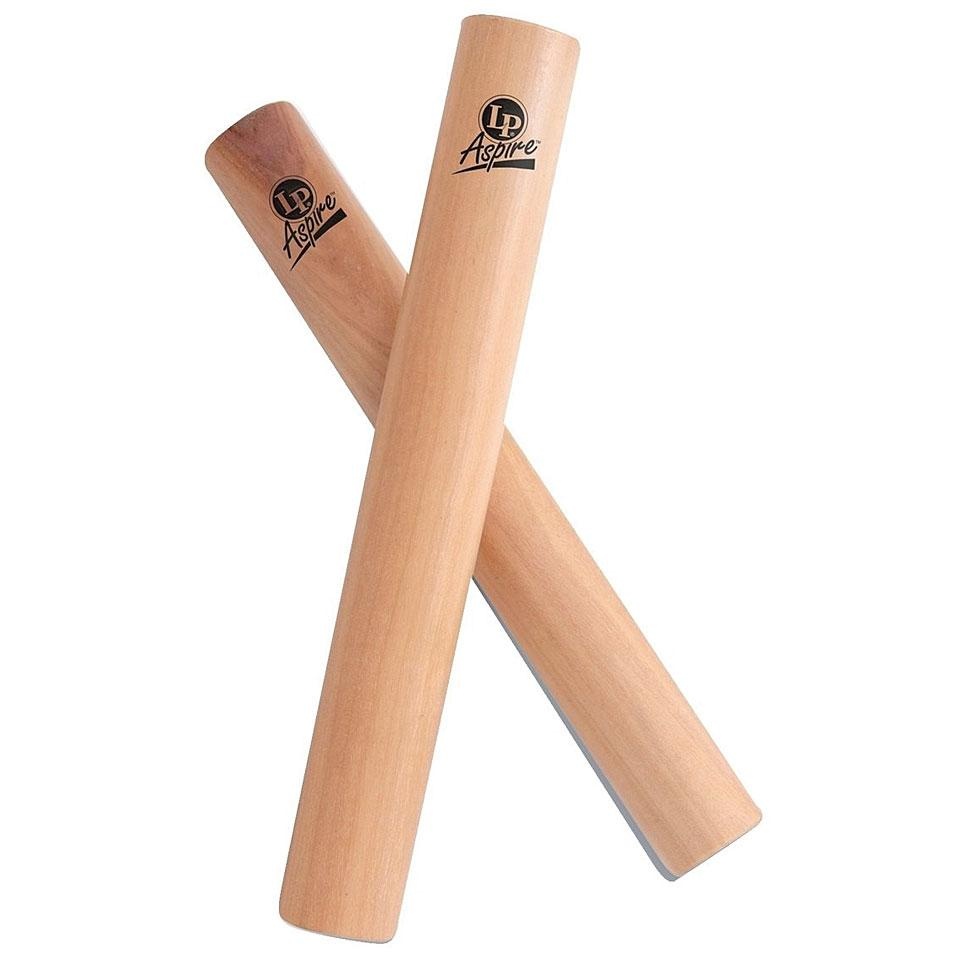
Latin Percussion LPA165 Aspire White Wood Clave
Aspire white wood claves Additional Information: PLU: LPA165
Brand: Latin Percussion
Category: Arts & Entertainment > Hobbies & Creative Arts > Musical Instruments > Percussion > Hand Percussion > Claves & Castanets